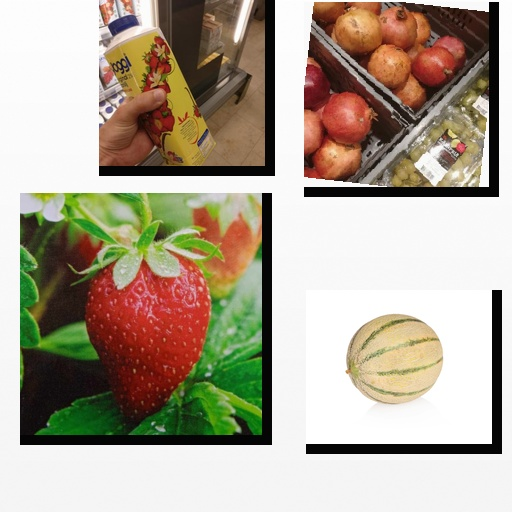
Food items: strawberry_yogurt, pomegranate, strawberry, cantaloupe